John Noble Barlow

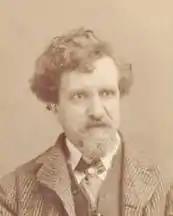

John Noble Barlow (1861–1917) was a prominent English artist at the turn of the twentieth century, known predominantly as a landscape and seascape painter.